2016 Bandy World Championship

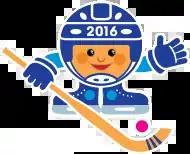
Kolobok, the 2016 World Championship mascot.

Bandy World Championship 2016, the XXXVI Bandy World Championship, was held with Ulyanovsk Oblast, Russia, as host region. Most of the games were played at the Volga-Sport-Arena in Ulyanovsk. Because of its higher spectator capacity, the group stage matches between Russia and Sweden and between Russia and Kazakhstan were played at Trud Stadium, which also hosted one semi-final and the final. Some games were played in nearby Dimitrovgrad at Stadium Stroitel.